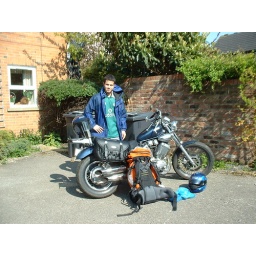
Alex with his bike outside our house in York